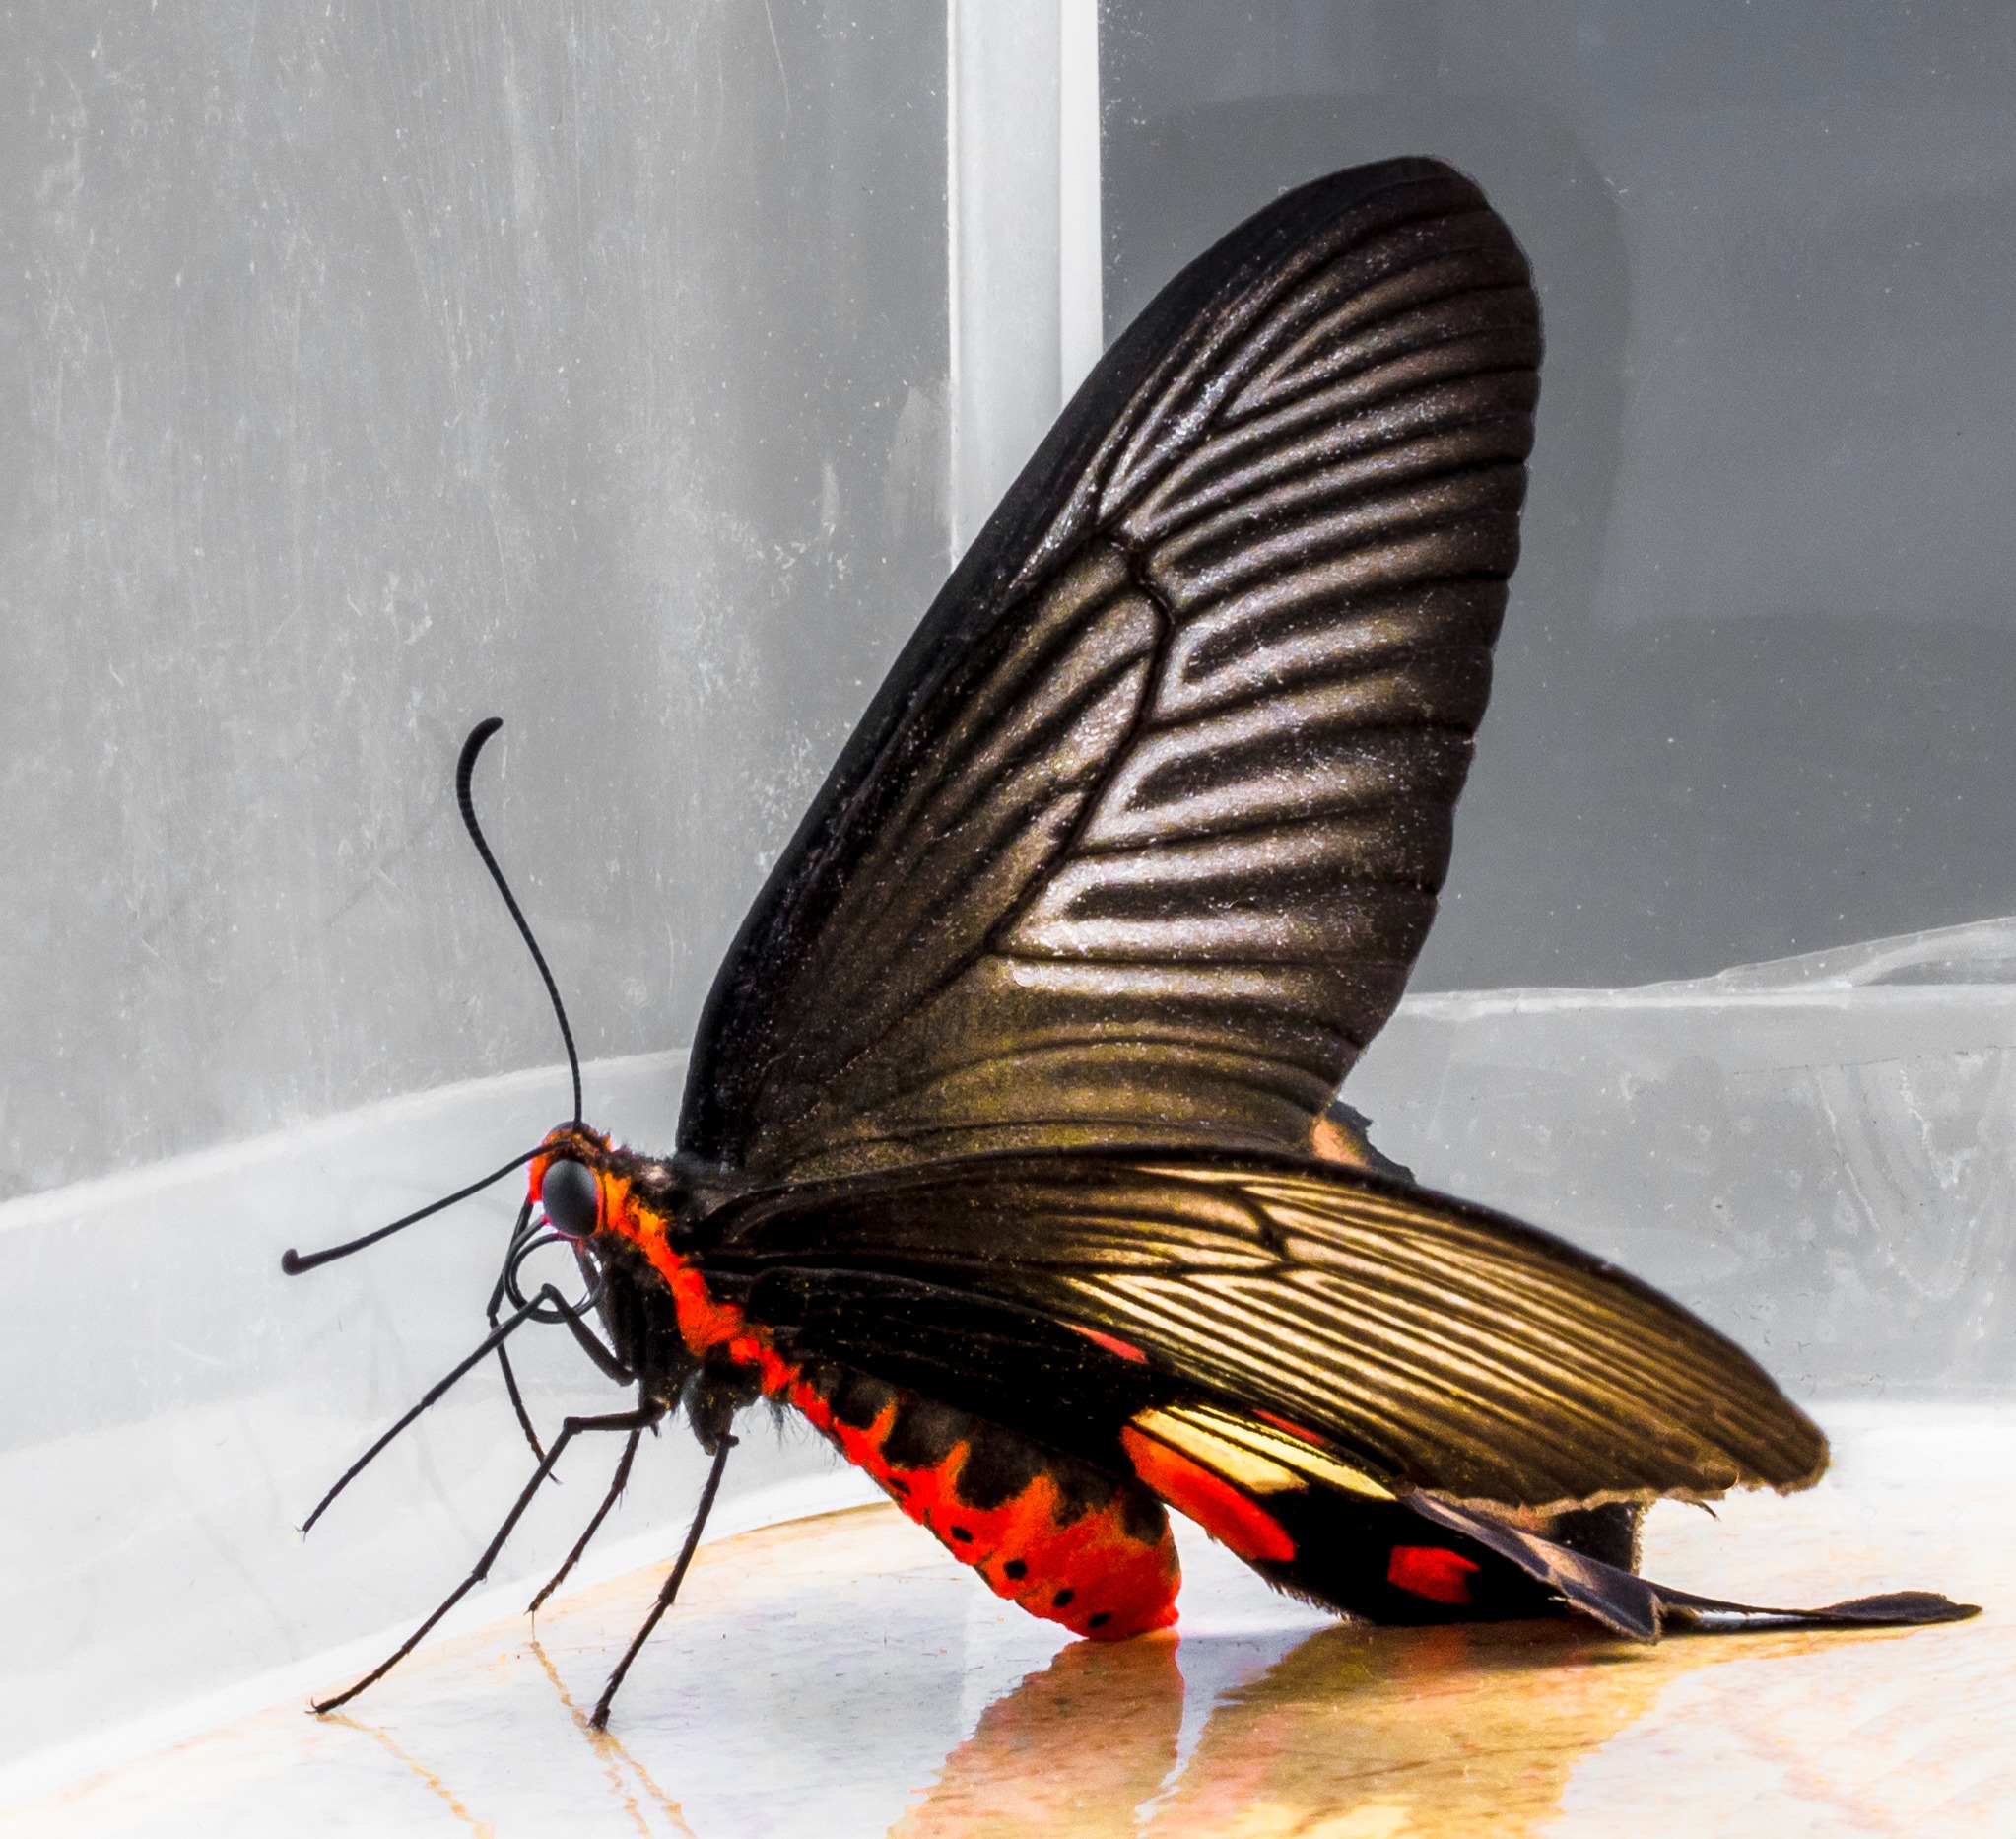
wing, insect, butterfly, fauna, invertebrate, macro photography, moths and butterflies